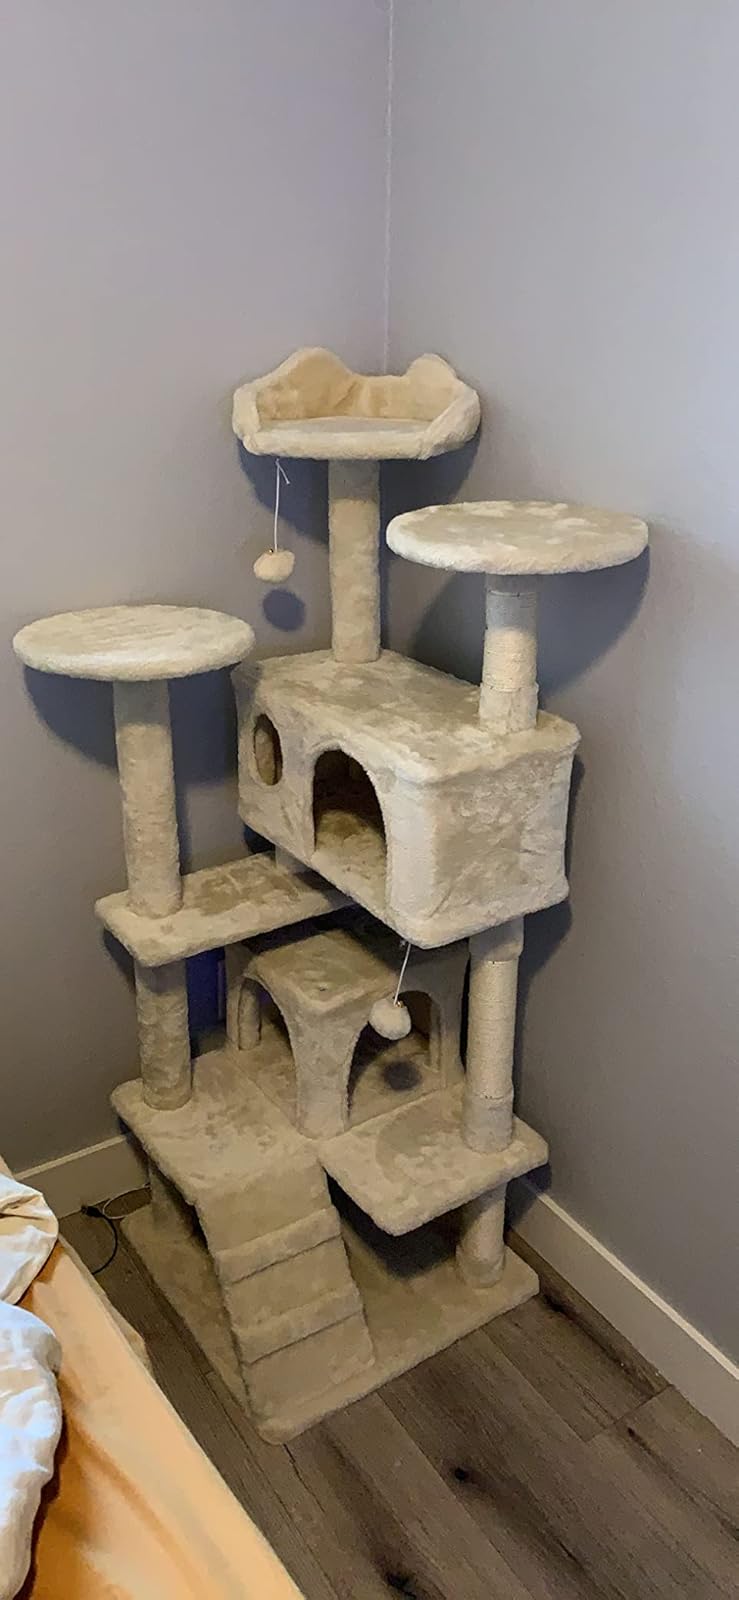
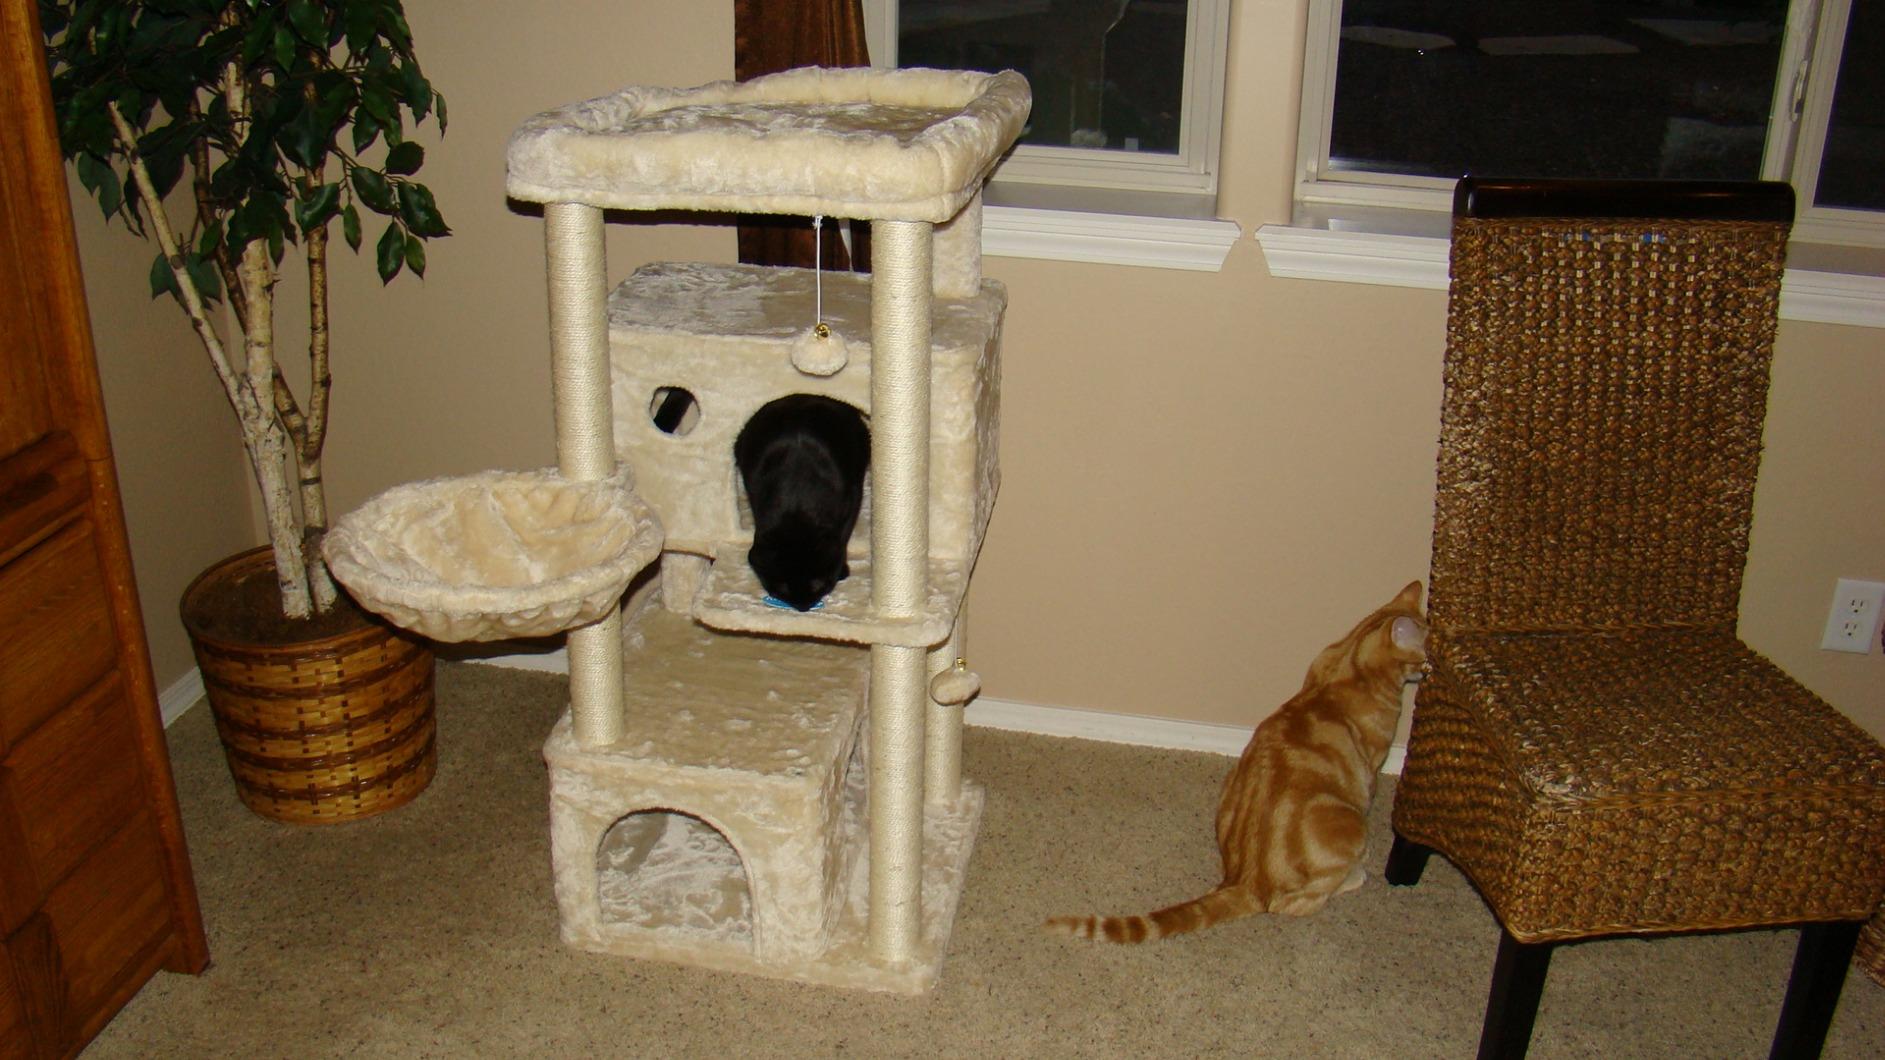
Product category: items_cat tree
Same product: no